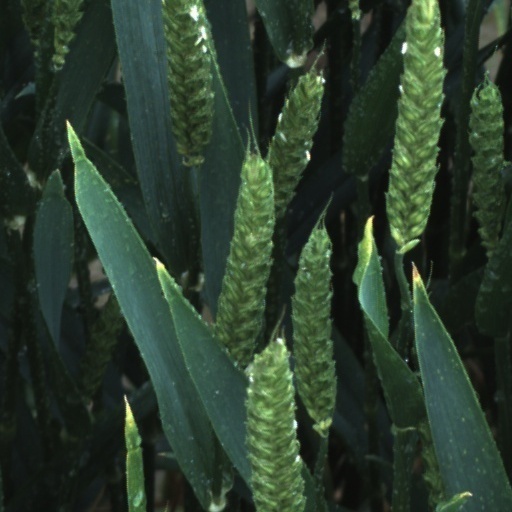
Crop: wheat